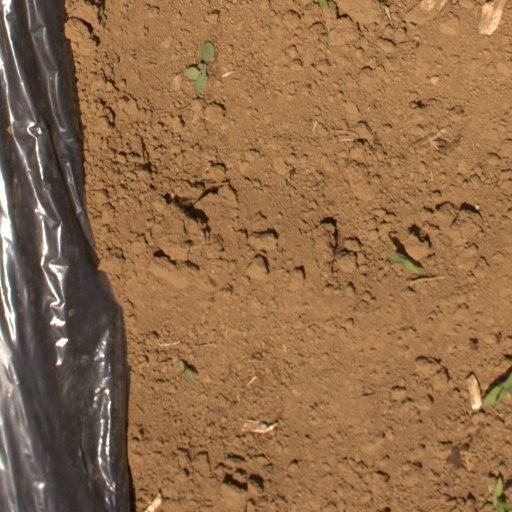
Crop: Jerusalem artichoke